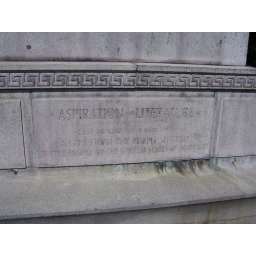
Plaque on the base of the statue above at the Arlington bridge